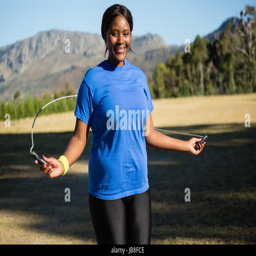
fit woman skipping rope in the park on a sunny day